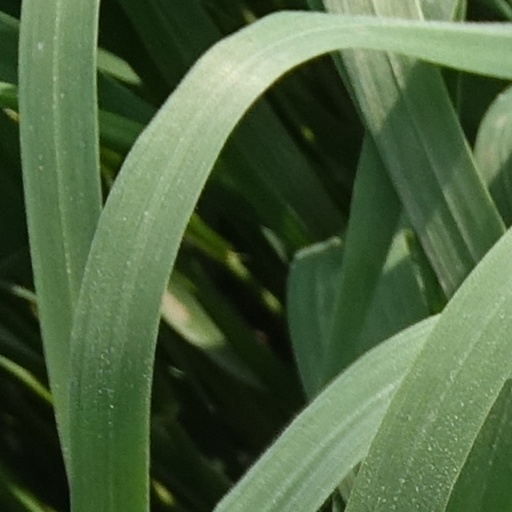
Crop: wheat